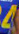
Number: 4